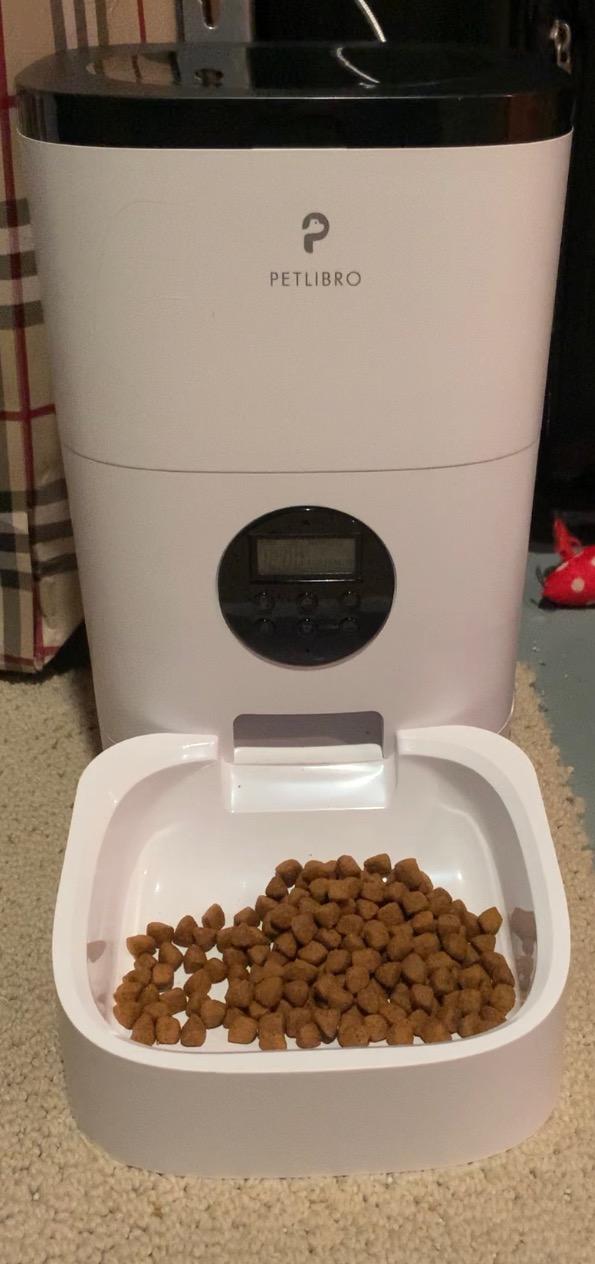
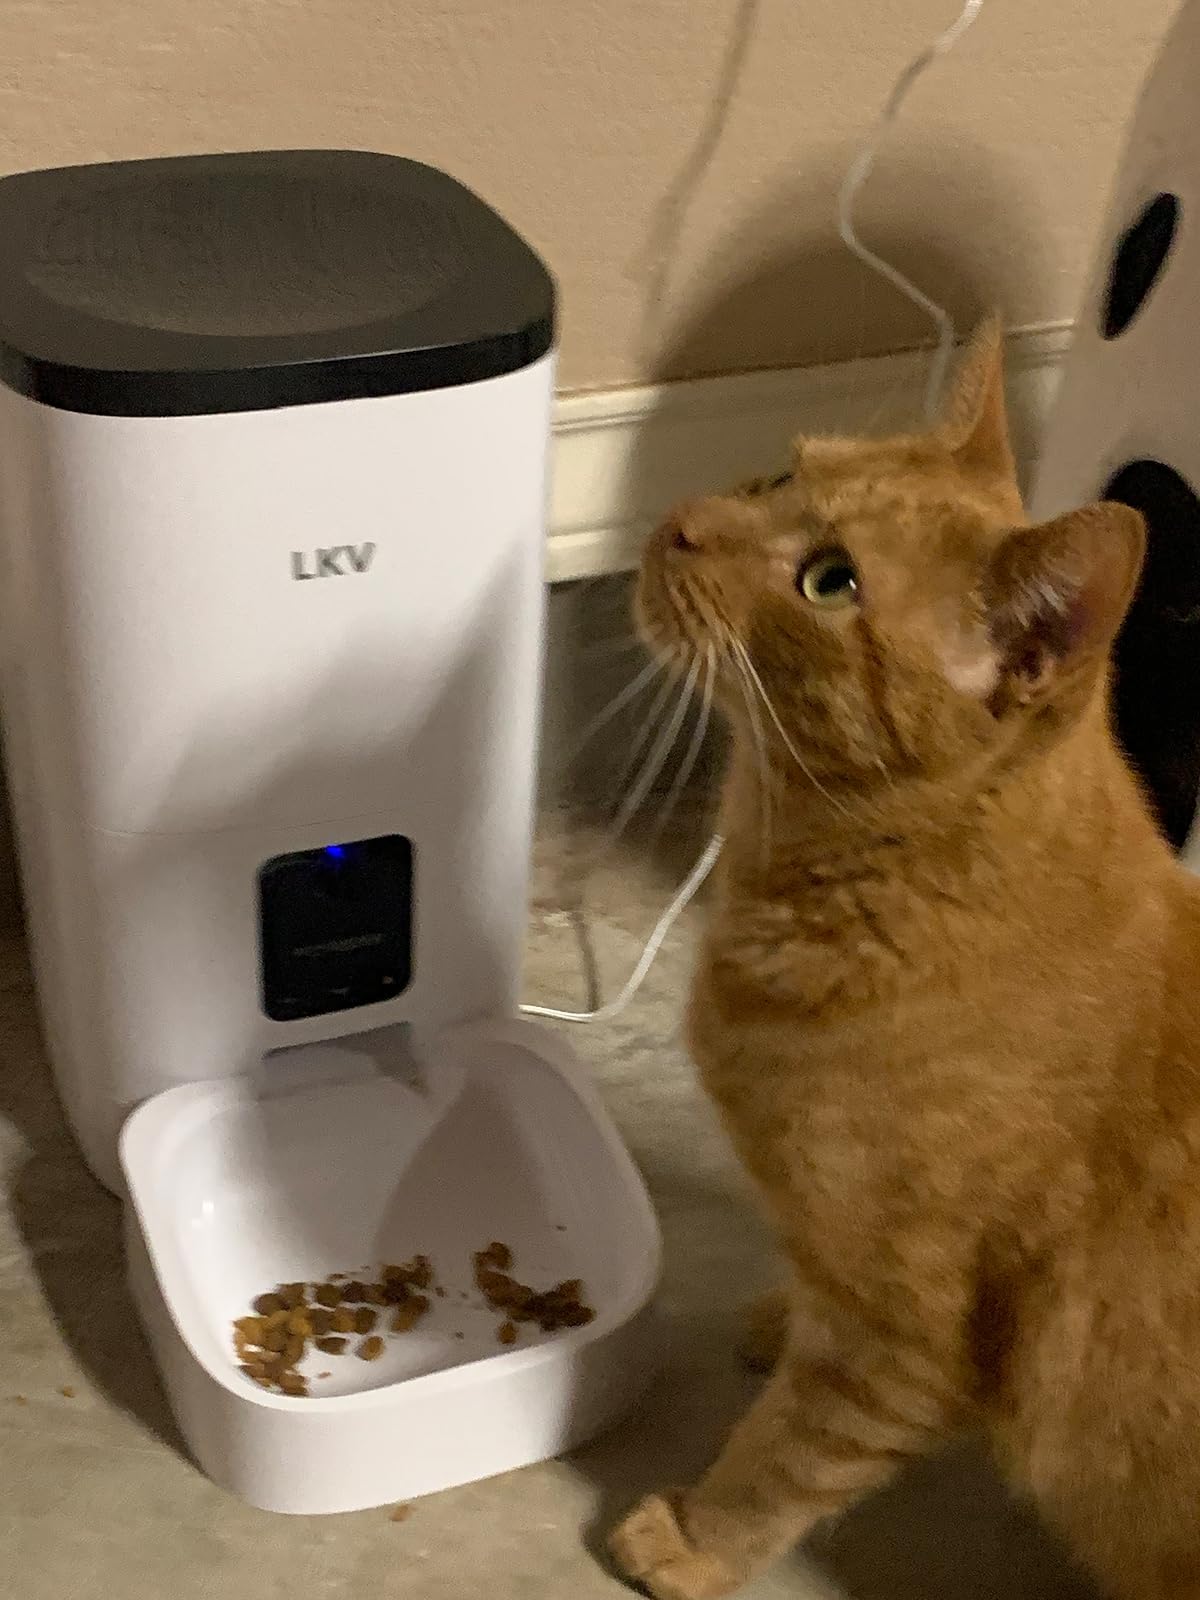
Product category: items_feeder
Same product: no